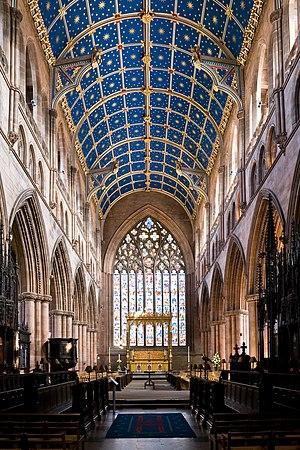
La nef de la cathédrale de Carlisle, en Cumbrie (Angleterre).